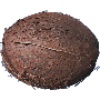
Label: cocos